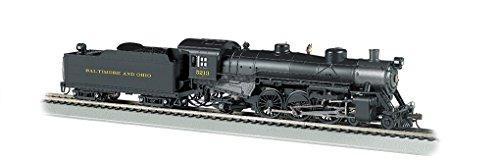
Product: Bachmann Industries Trains Usra Light Pacific 4-6-2 Dcc Sound Value Equipped B&O #5213 Ho Scale Steam Locomotive
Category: Toys & Games | Hobbies | Trains & Accessories | Train Cars | Locomotives | Steam
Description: Bachmann's DCC sound includes sound package with authentic prototypical chuff, short, and long whistles, bell, air pump, steam release, and blower.
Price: $236.10